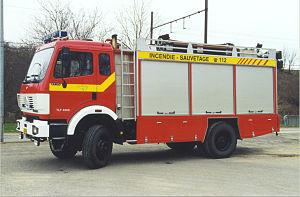
Le Corps grand-ducal d'incendie et de secours ou CGDIS est depuis le 1ᵉʳ juillet 2018 le corps des pompiers du Grand-duché de Luxembourg constitué à la base d'une loi du 27 mars 2018 portant organisation de la sécurité civile et création d'un corps grand-ducal d'incendie et de secours, par un regroupement de l'administration des services de secours, des services d'incendie et de sauvetage communaux, de la protection civile et des services d'incendie et de sauvetage de la ville de Luxembourg et de l'administration de la navigation aérienne, tous deux constitués de sapeurs-pompiers professionnels.